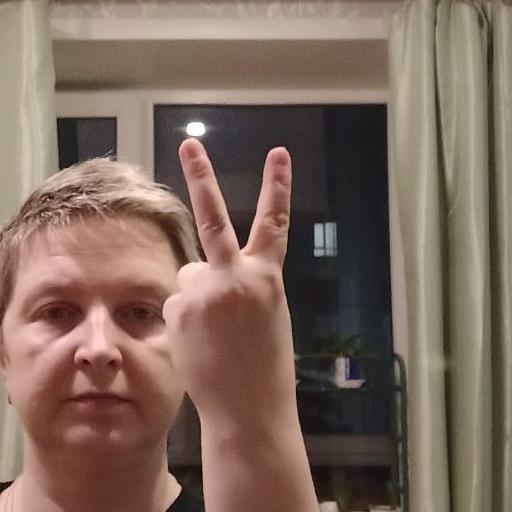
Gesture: peace_inverted